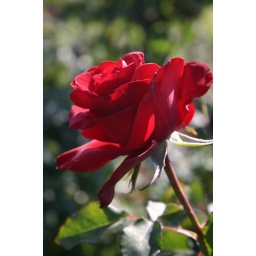
red rose from exposition park rose garden in los angeles